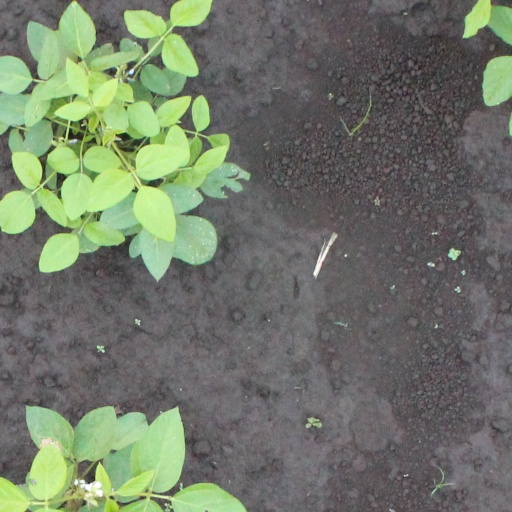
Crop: soybean